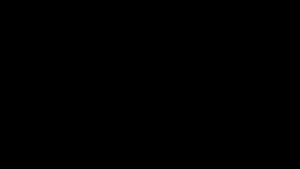
En physique des particules, la violation de CP est une violation de la symétrie CP, c'est-à-dire de la combinaison de la symétrie C et de la symétrie P. La symétrie CP indique que les lois de la physique devraient être les mêmes si une particule est échangée avec son antiparticule tandis que ses coordonnées spatiales sont inversées. James Cronin et Val Fitch ont reçu le prix Nobel de physique en 1980 pour leur découverte en 1964 de la violation de CP dans les désintégrations des kaons neutres.